Imperial Robe

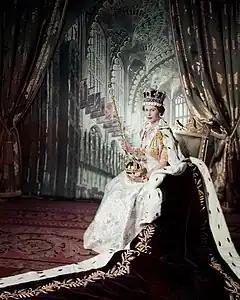
Queen Elizabeth II wearing her Imperial Robe

The Imperial Robe (also Robe of Estate or Imperial State Robe) is a robe used in the coronation of the British monarch. It is donned in the final stages of the ceremony for the procession of the monarch from Westminster Abbey to the waiting Gold State Coach. These Robes were last seen at the coronation of Charles III and Camilla, with King Charles III wearing the Imperial Robe of George V, and Queen Camilla having a new robe made for her.